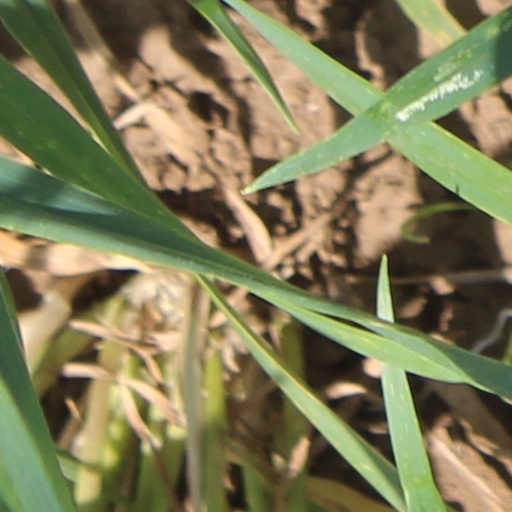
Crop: wheat